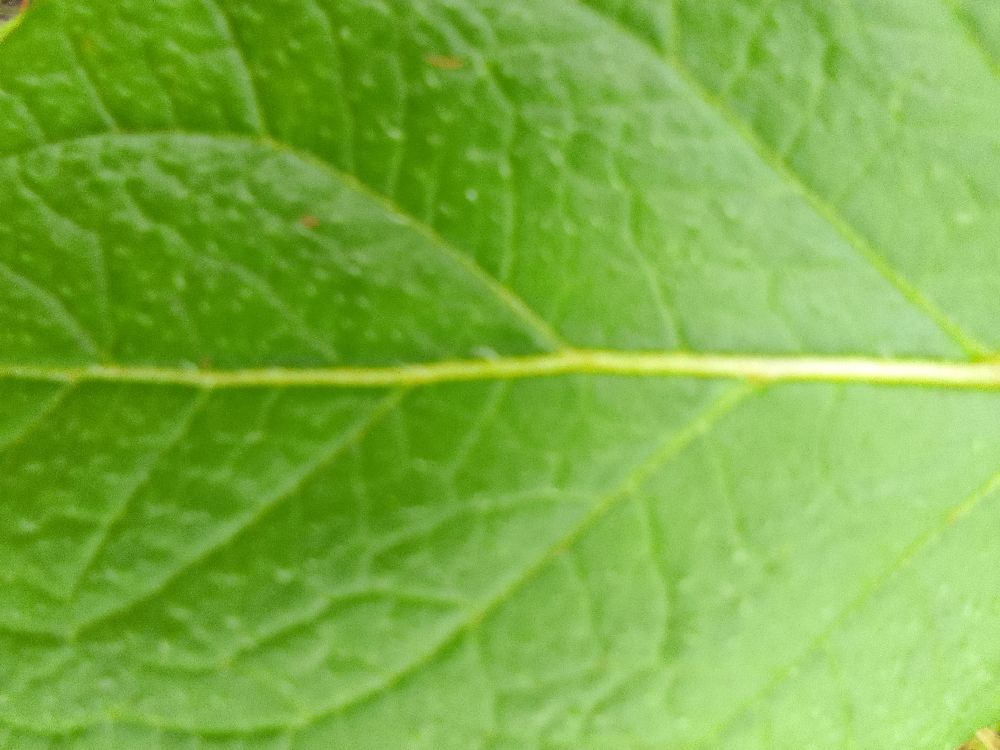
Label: Healthy